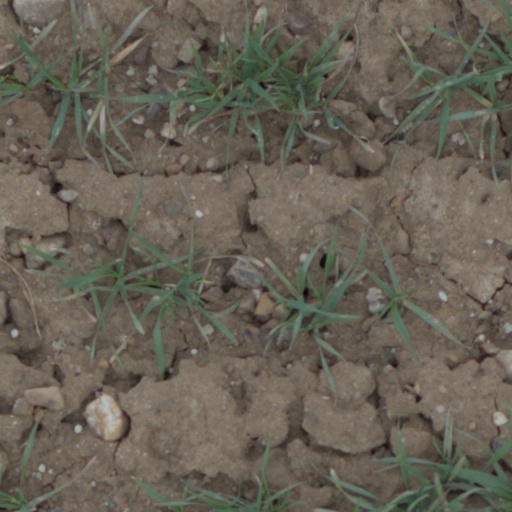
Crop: wheat